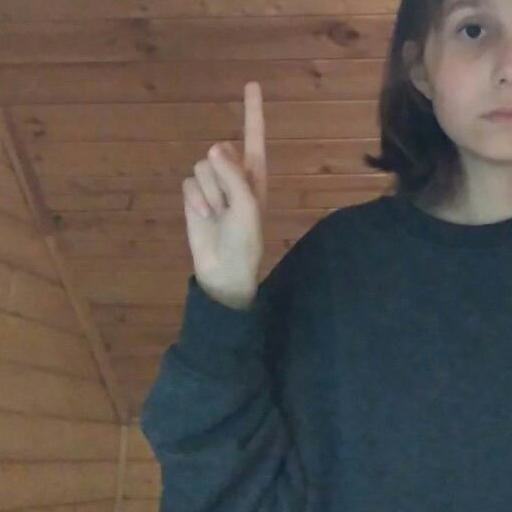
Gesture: one